Cowasjee Dinshaw Adenwalla

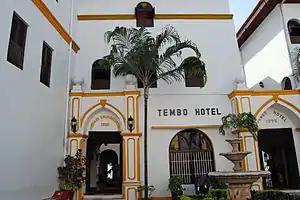
The name of the company as it appears today at the entrance of a hotel in Zanzibar

Cowasjee Shavaksha Dinshaw Adenwalla (1827–1900) was a trader who emigrated from Surat/Bombay. The family name "Adenwalla" ("from Aden") was a later addition, and is the name by which he is today remembered.